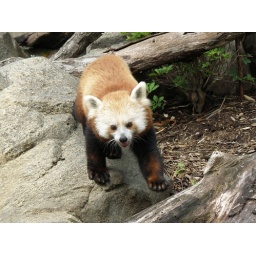
P7070968 Airborne - red panda female Shama on Asia Trail at National Zoo in Washington, DC